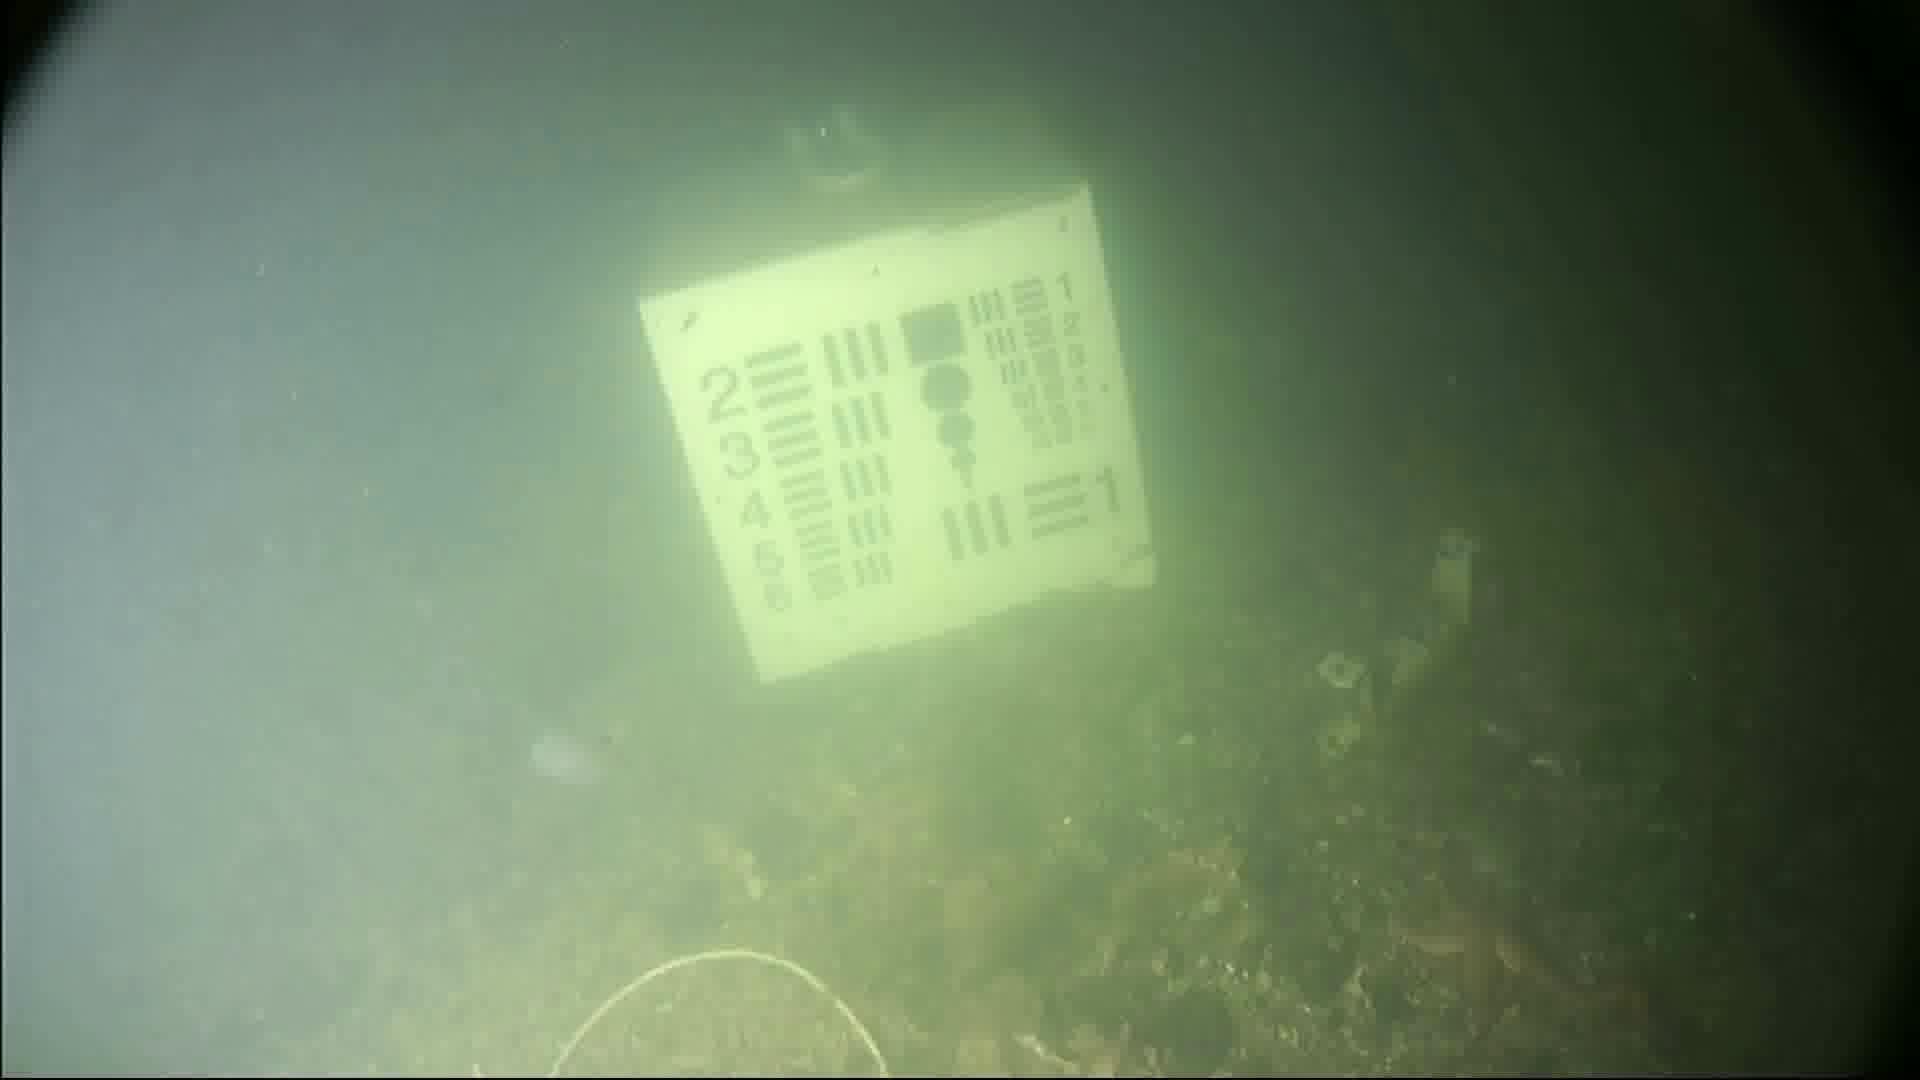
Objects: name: starfish
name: jellyfish